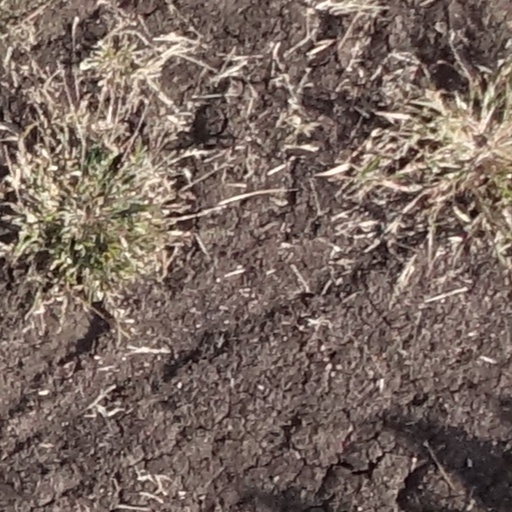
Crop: sorghum